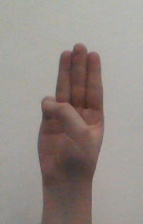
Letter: thaa